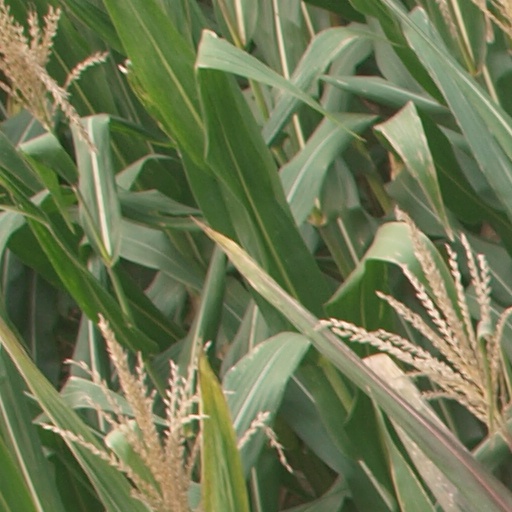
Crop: maize; corn